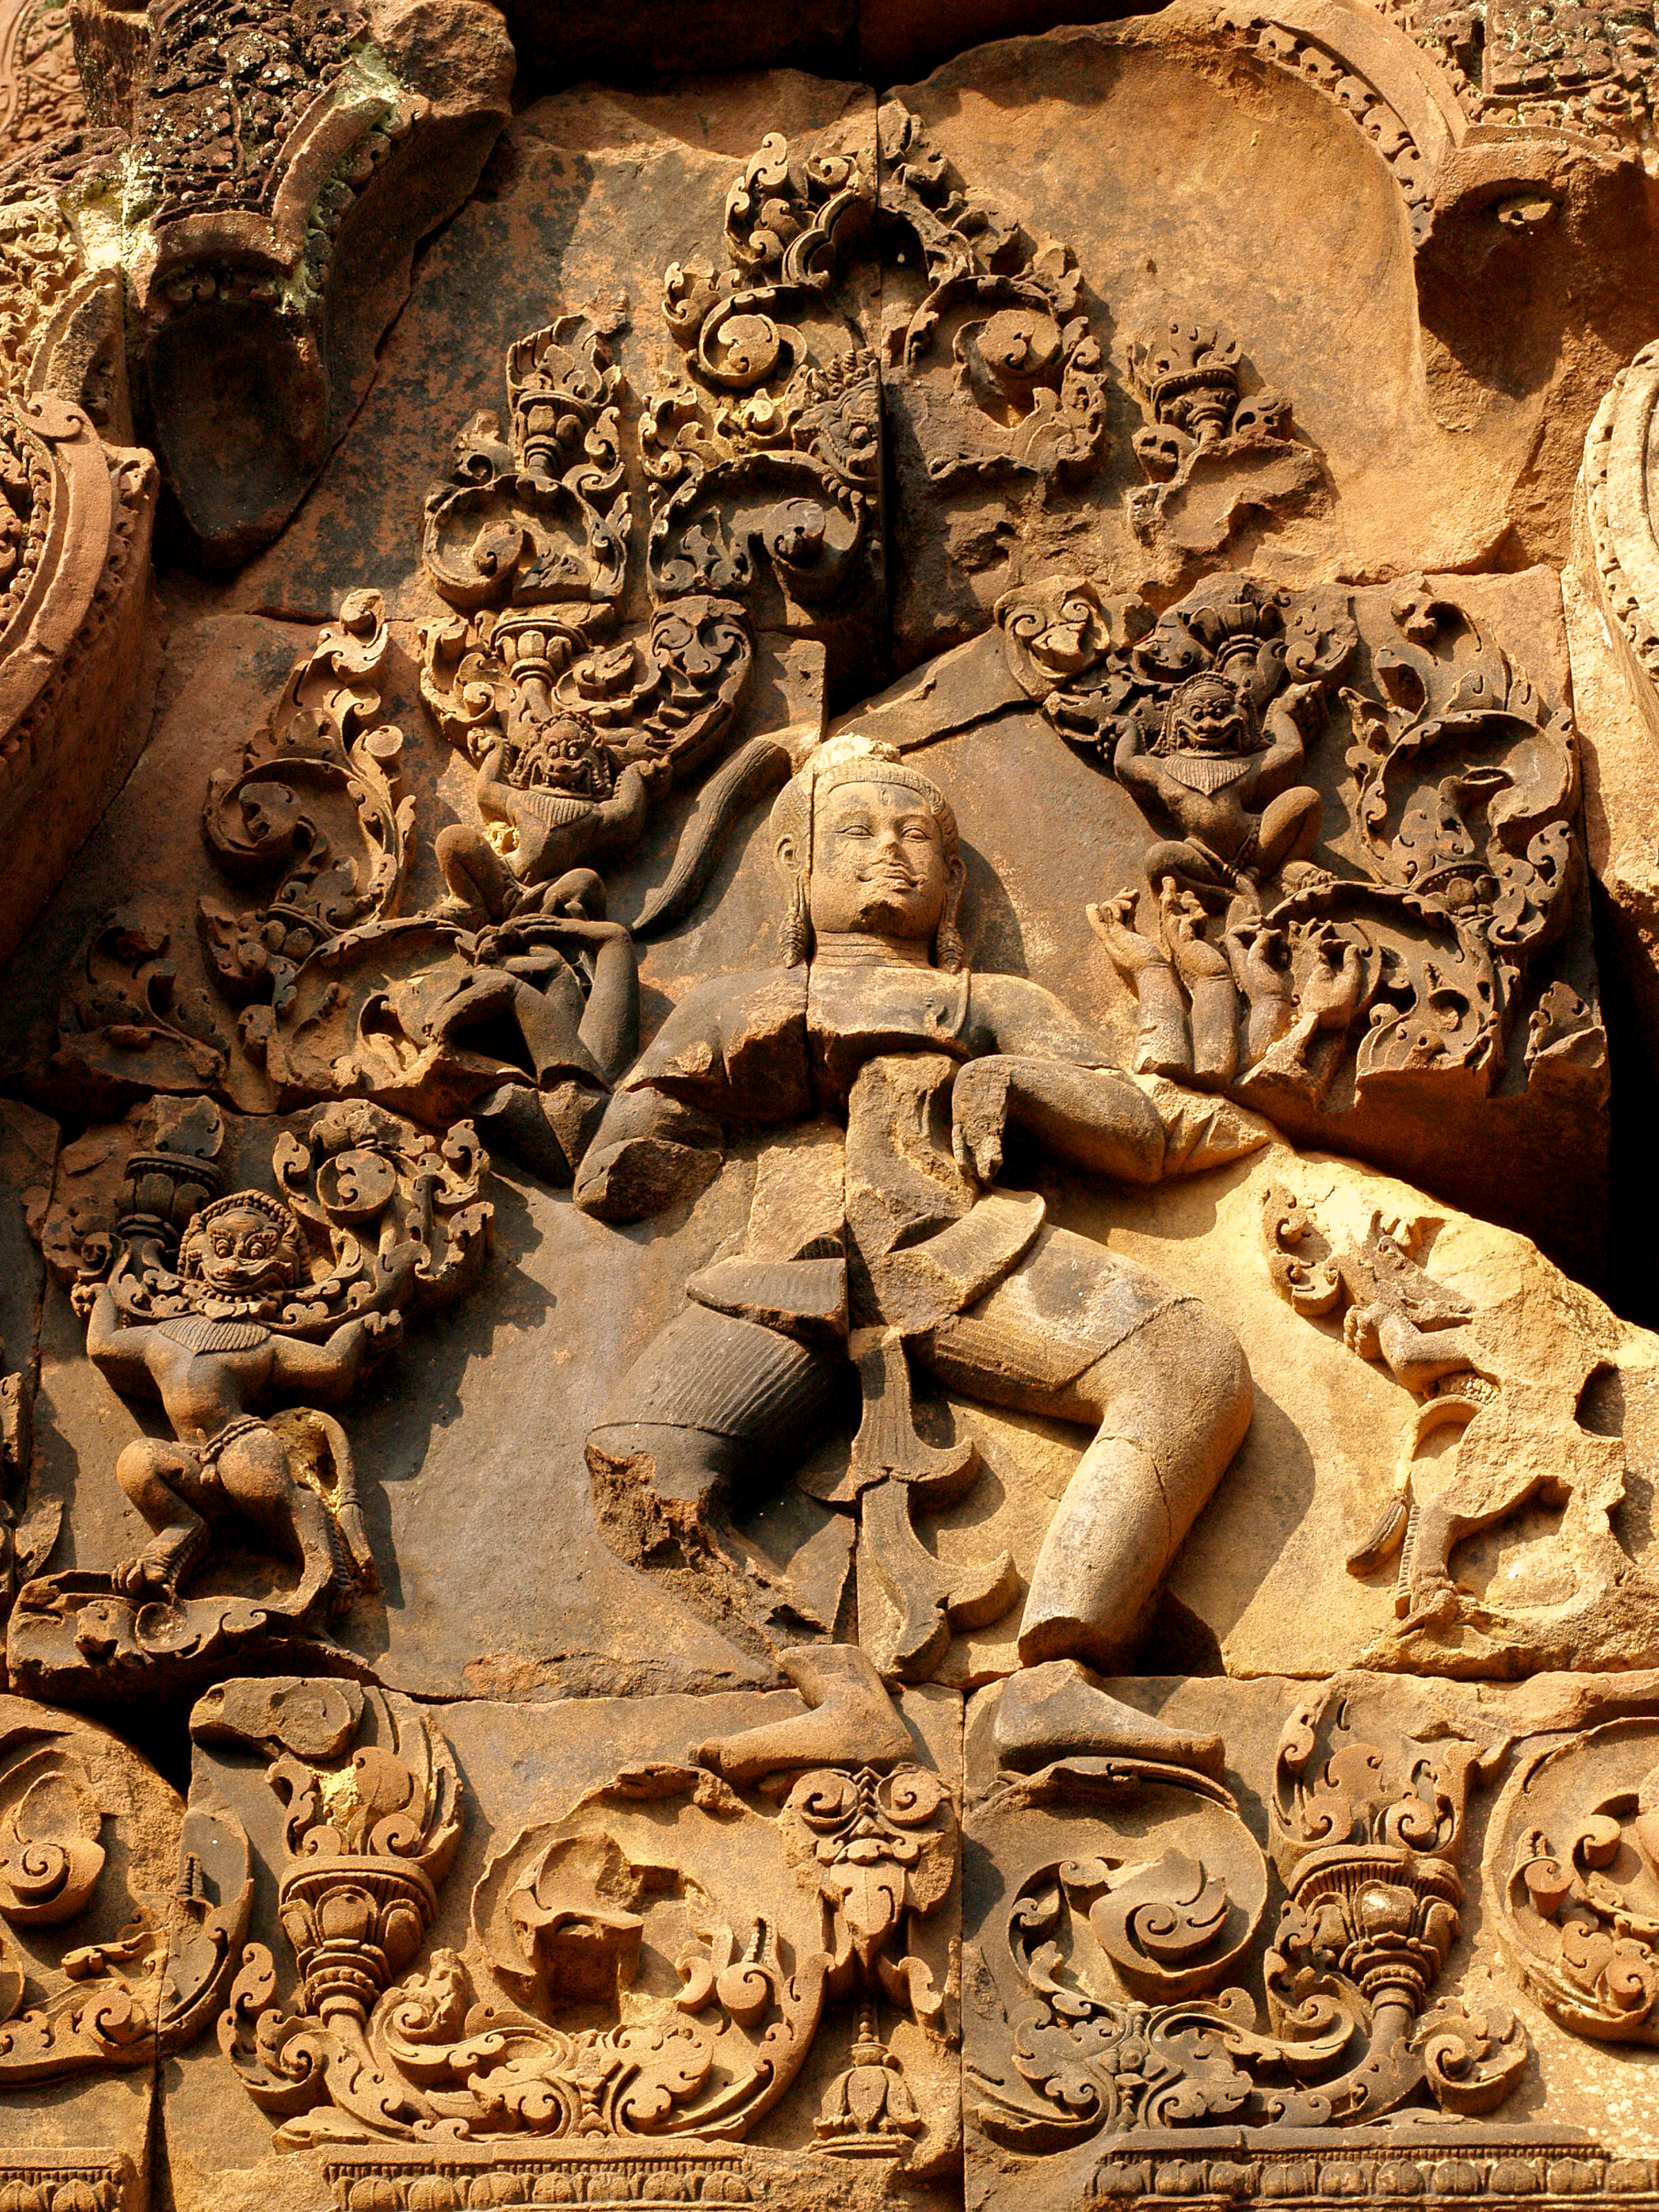
old, cambodia, culture, temple, ancient, stone, architecture, religion, art, asia, statue, ruin, history, tourism, sculpture, monument, religious, khmer, line, thom, civilization, cambodian, asian, hindu, travel, angkor, wat, bayon, heritage, tourist, stone carving, archaeological site, relief, ancient history, carving, artifact, rock, sand, anthropology, middle ages